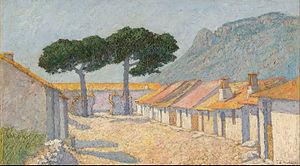
La Collection commémorative Pavle Beljanski constitue un musée consacré à la peinture serbe du XXᵉ siècle situé à Novi Sad, la capitale de la province autonome de Voïvodine, en Serbie. Elle a été créée à la suite d'un don effectué par Pavle Beljanski, avocat, diplomate et grand amateur d'art. Le bâtiment dans lequel la collection est installée est inscrit sur la liste des monuments culturels protégés de la République de Serbie.